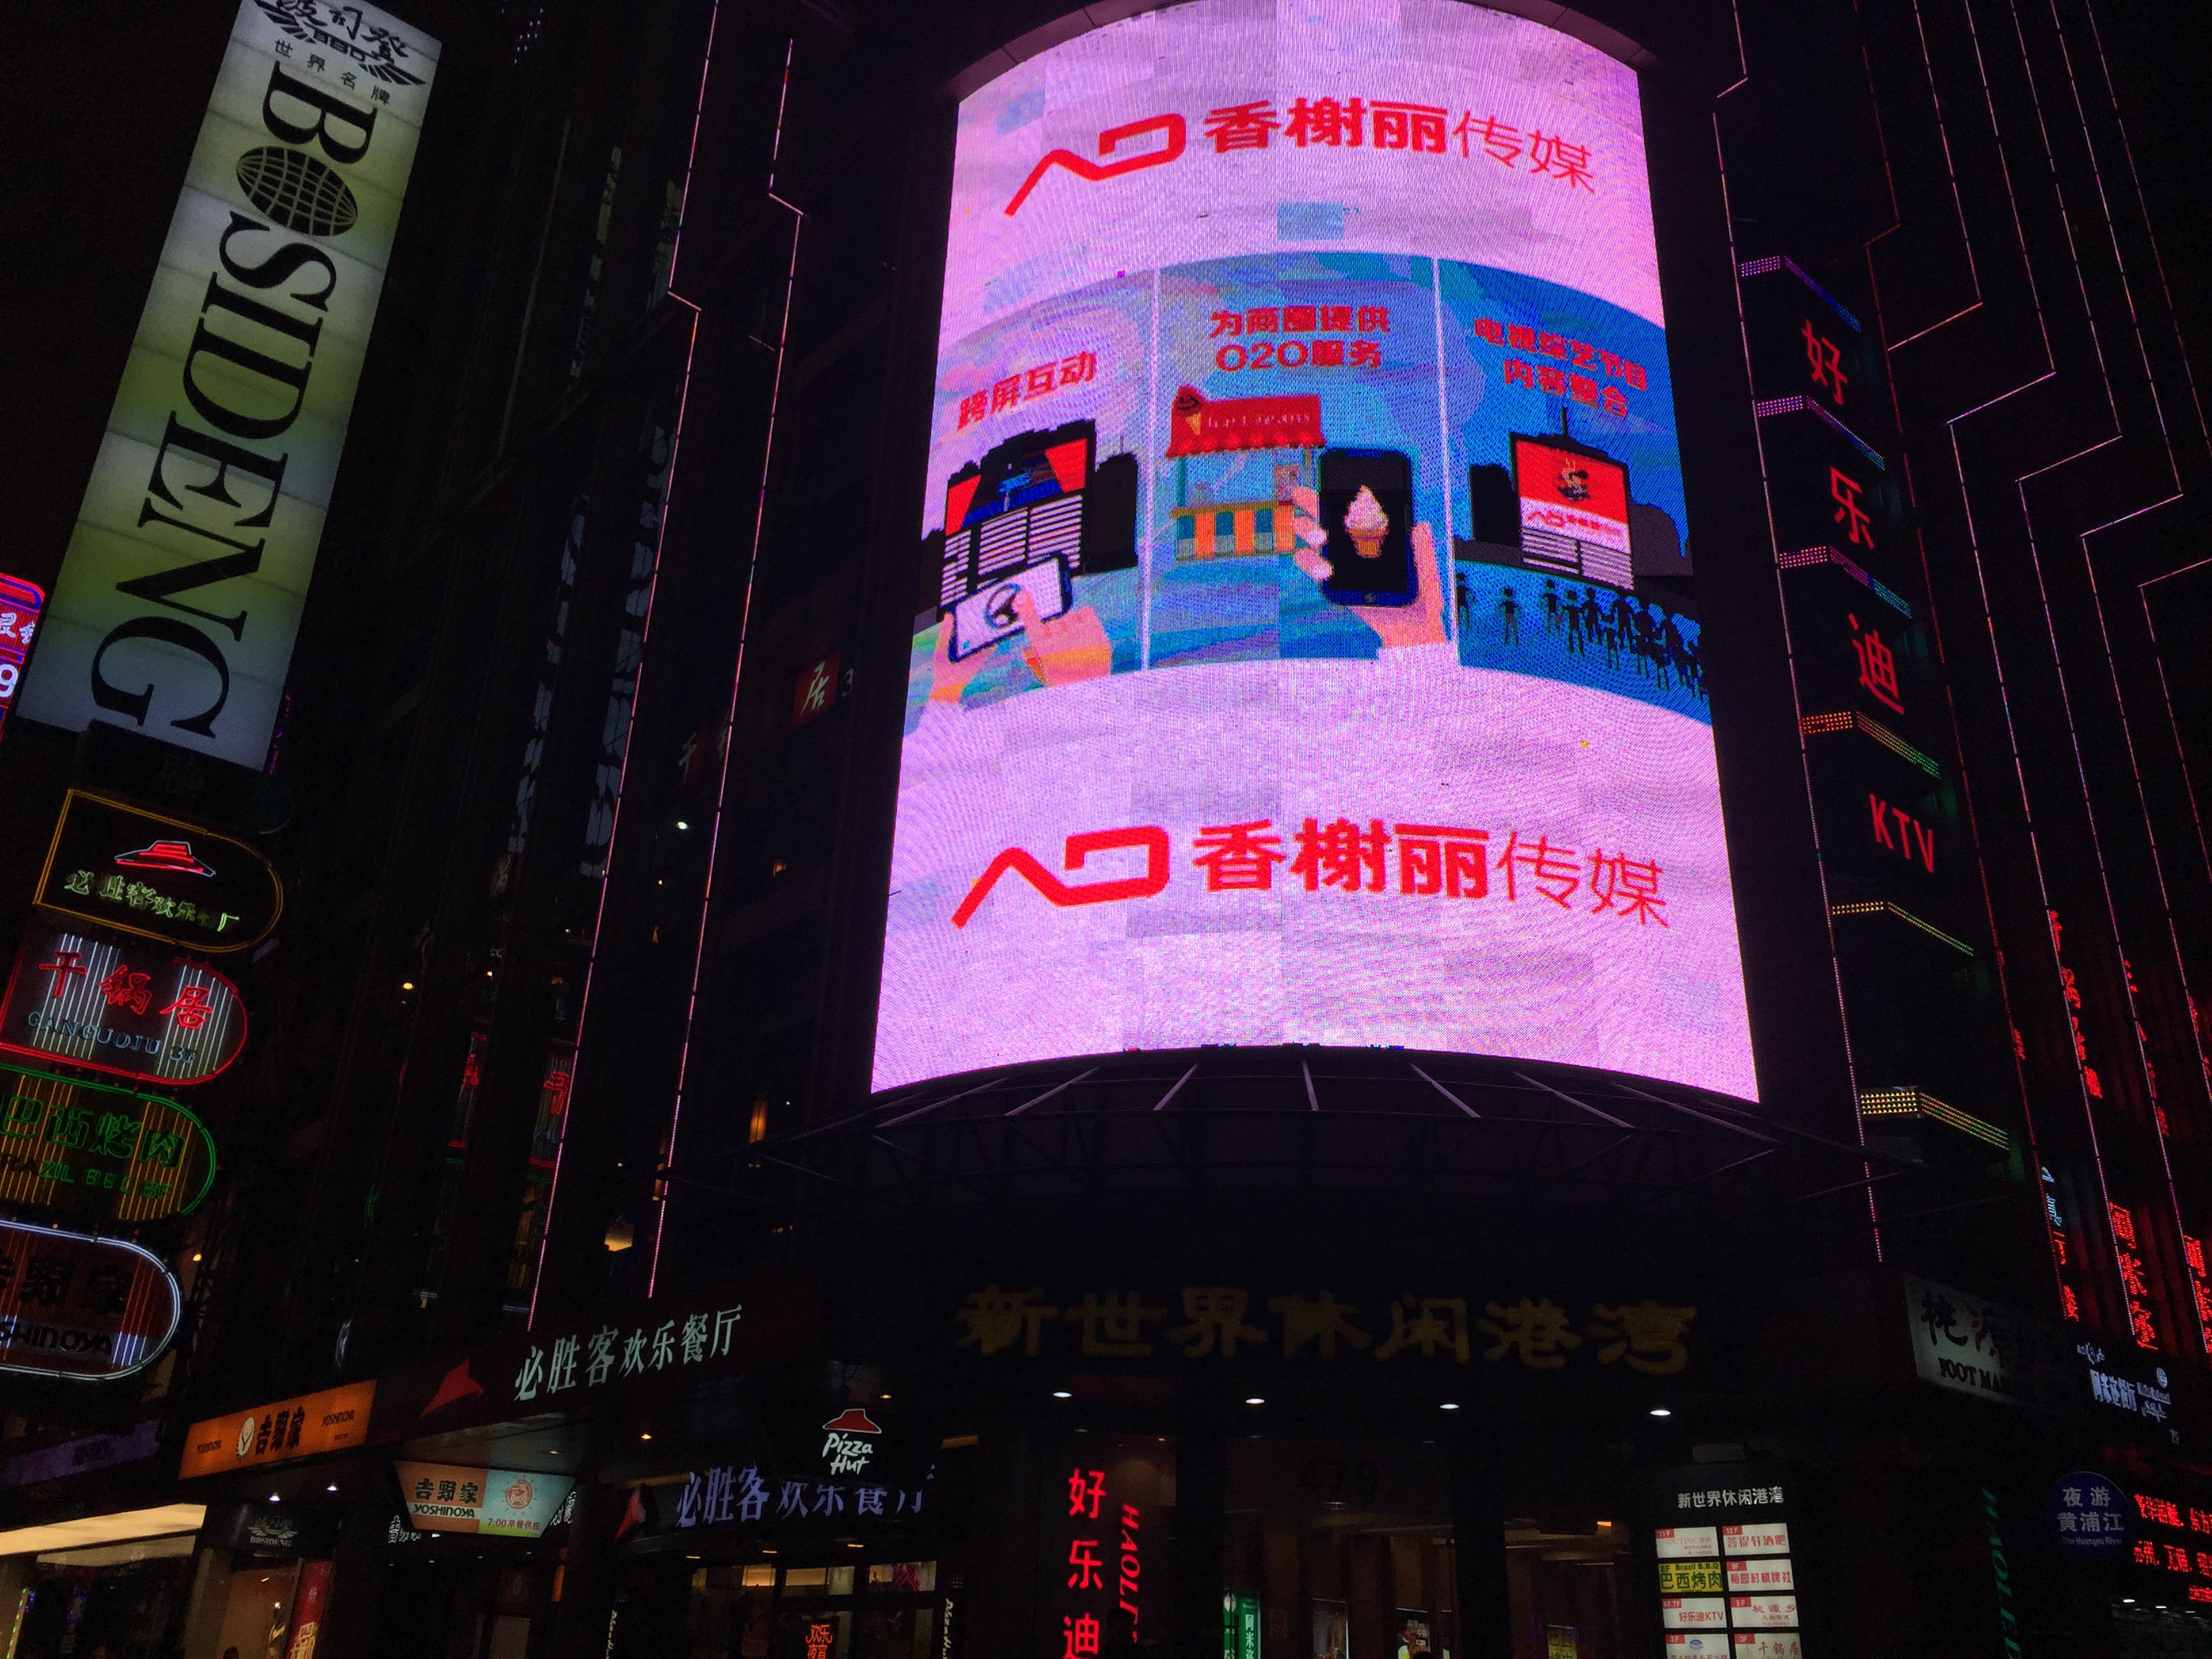
structure, night, advertising, drink, signage, neon sign, scoreboard, sport venue, display device